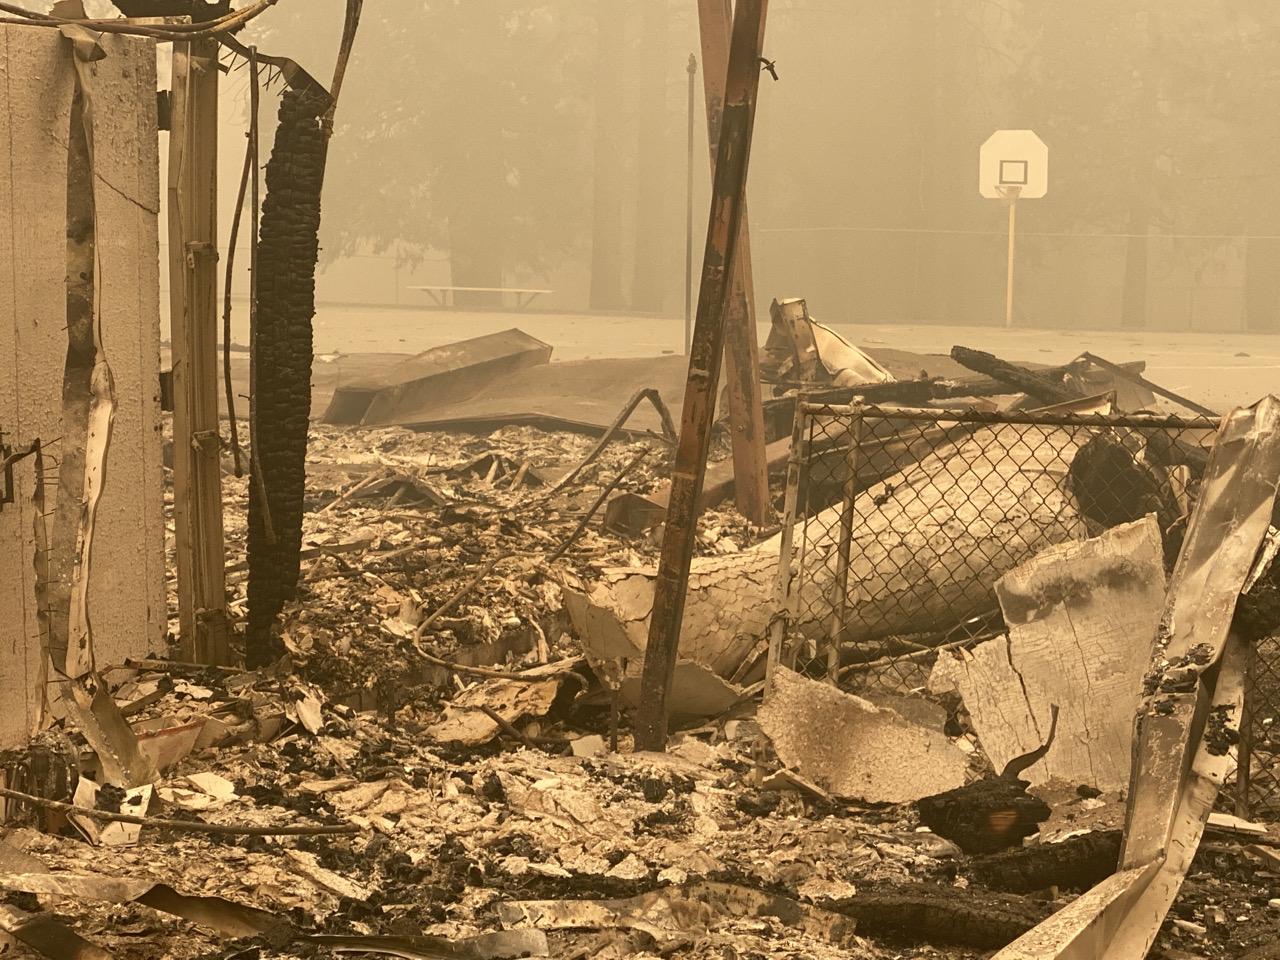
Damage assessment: destroyed